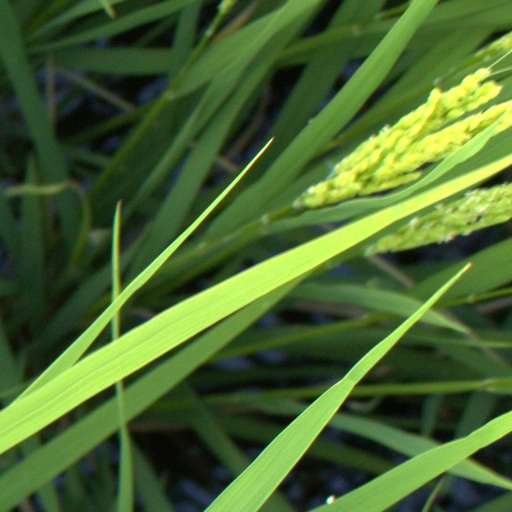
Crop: rice